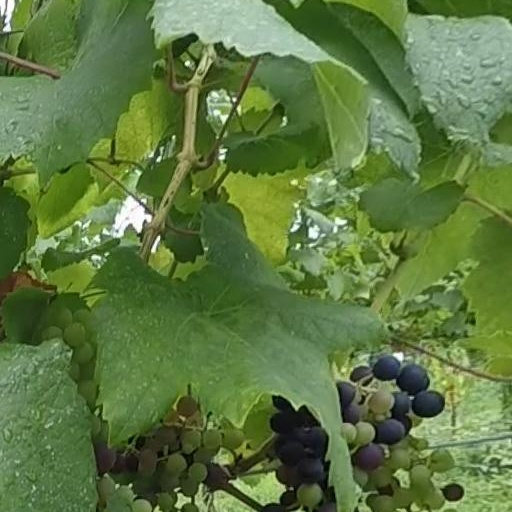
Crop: grape